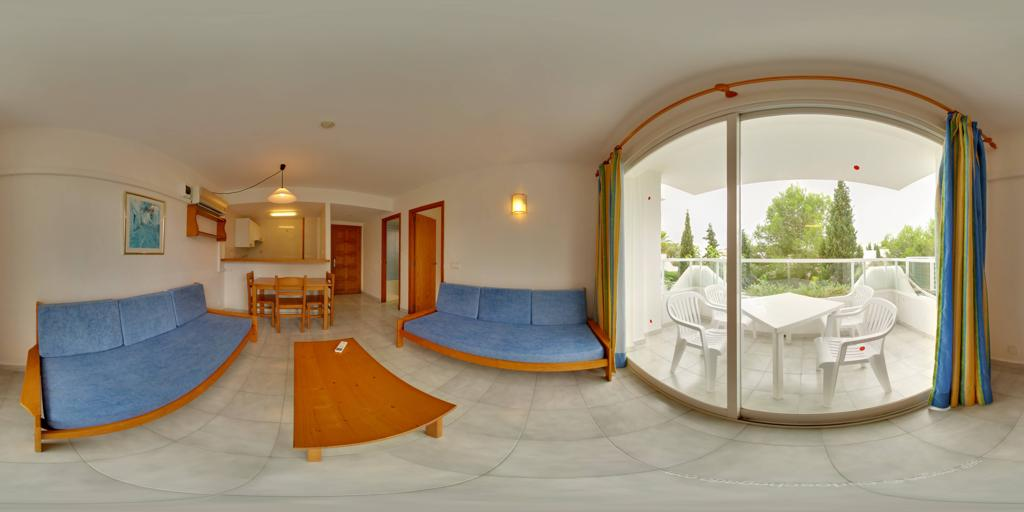
Referred object: Air conditioner remote control on the table

Referred object: look down to see the coffee table directly in front of you

Referred object: the sofa opposite the coffee table